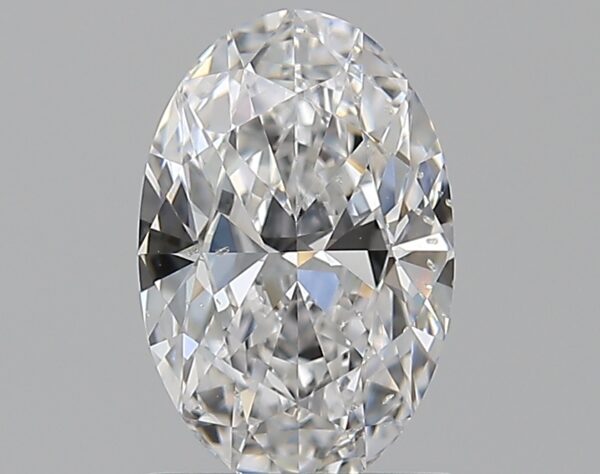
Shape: oval
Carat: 1
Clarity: SI1
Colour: D
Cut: EX
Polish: EX
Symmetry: EX
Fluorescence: N
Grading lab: GIA
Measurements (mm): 8.44 x 5.52 x 3.26